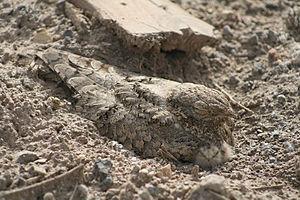
Le camouflage est une méthode de dissimulation. Il permet à un organisme visible ou à un objet de passer inaperçu, en se fondant avec son environnement.
L'Engoulevent du désert est une espèce d'oiseaux de la famille des Caprimulgidae.